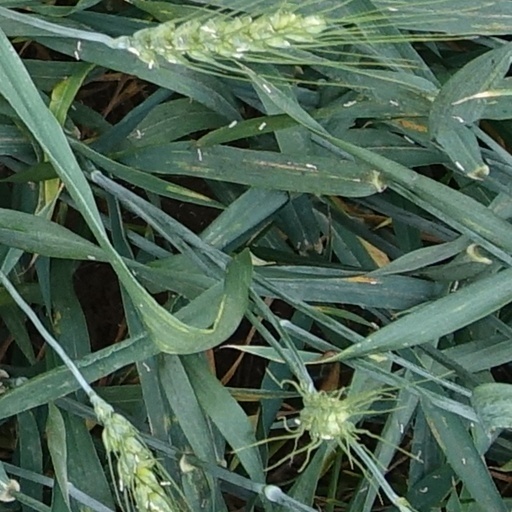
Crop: wheat